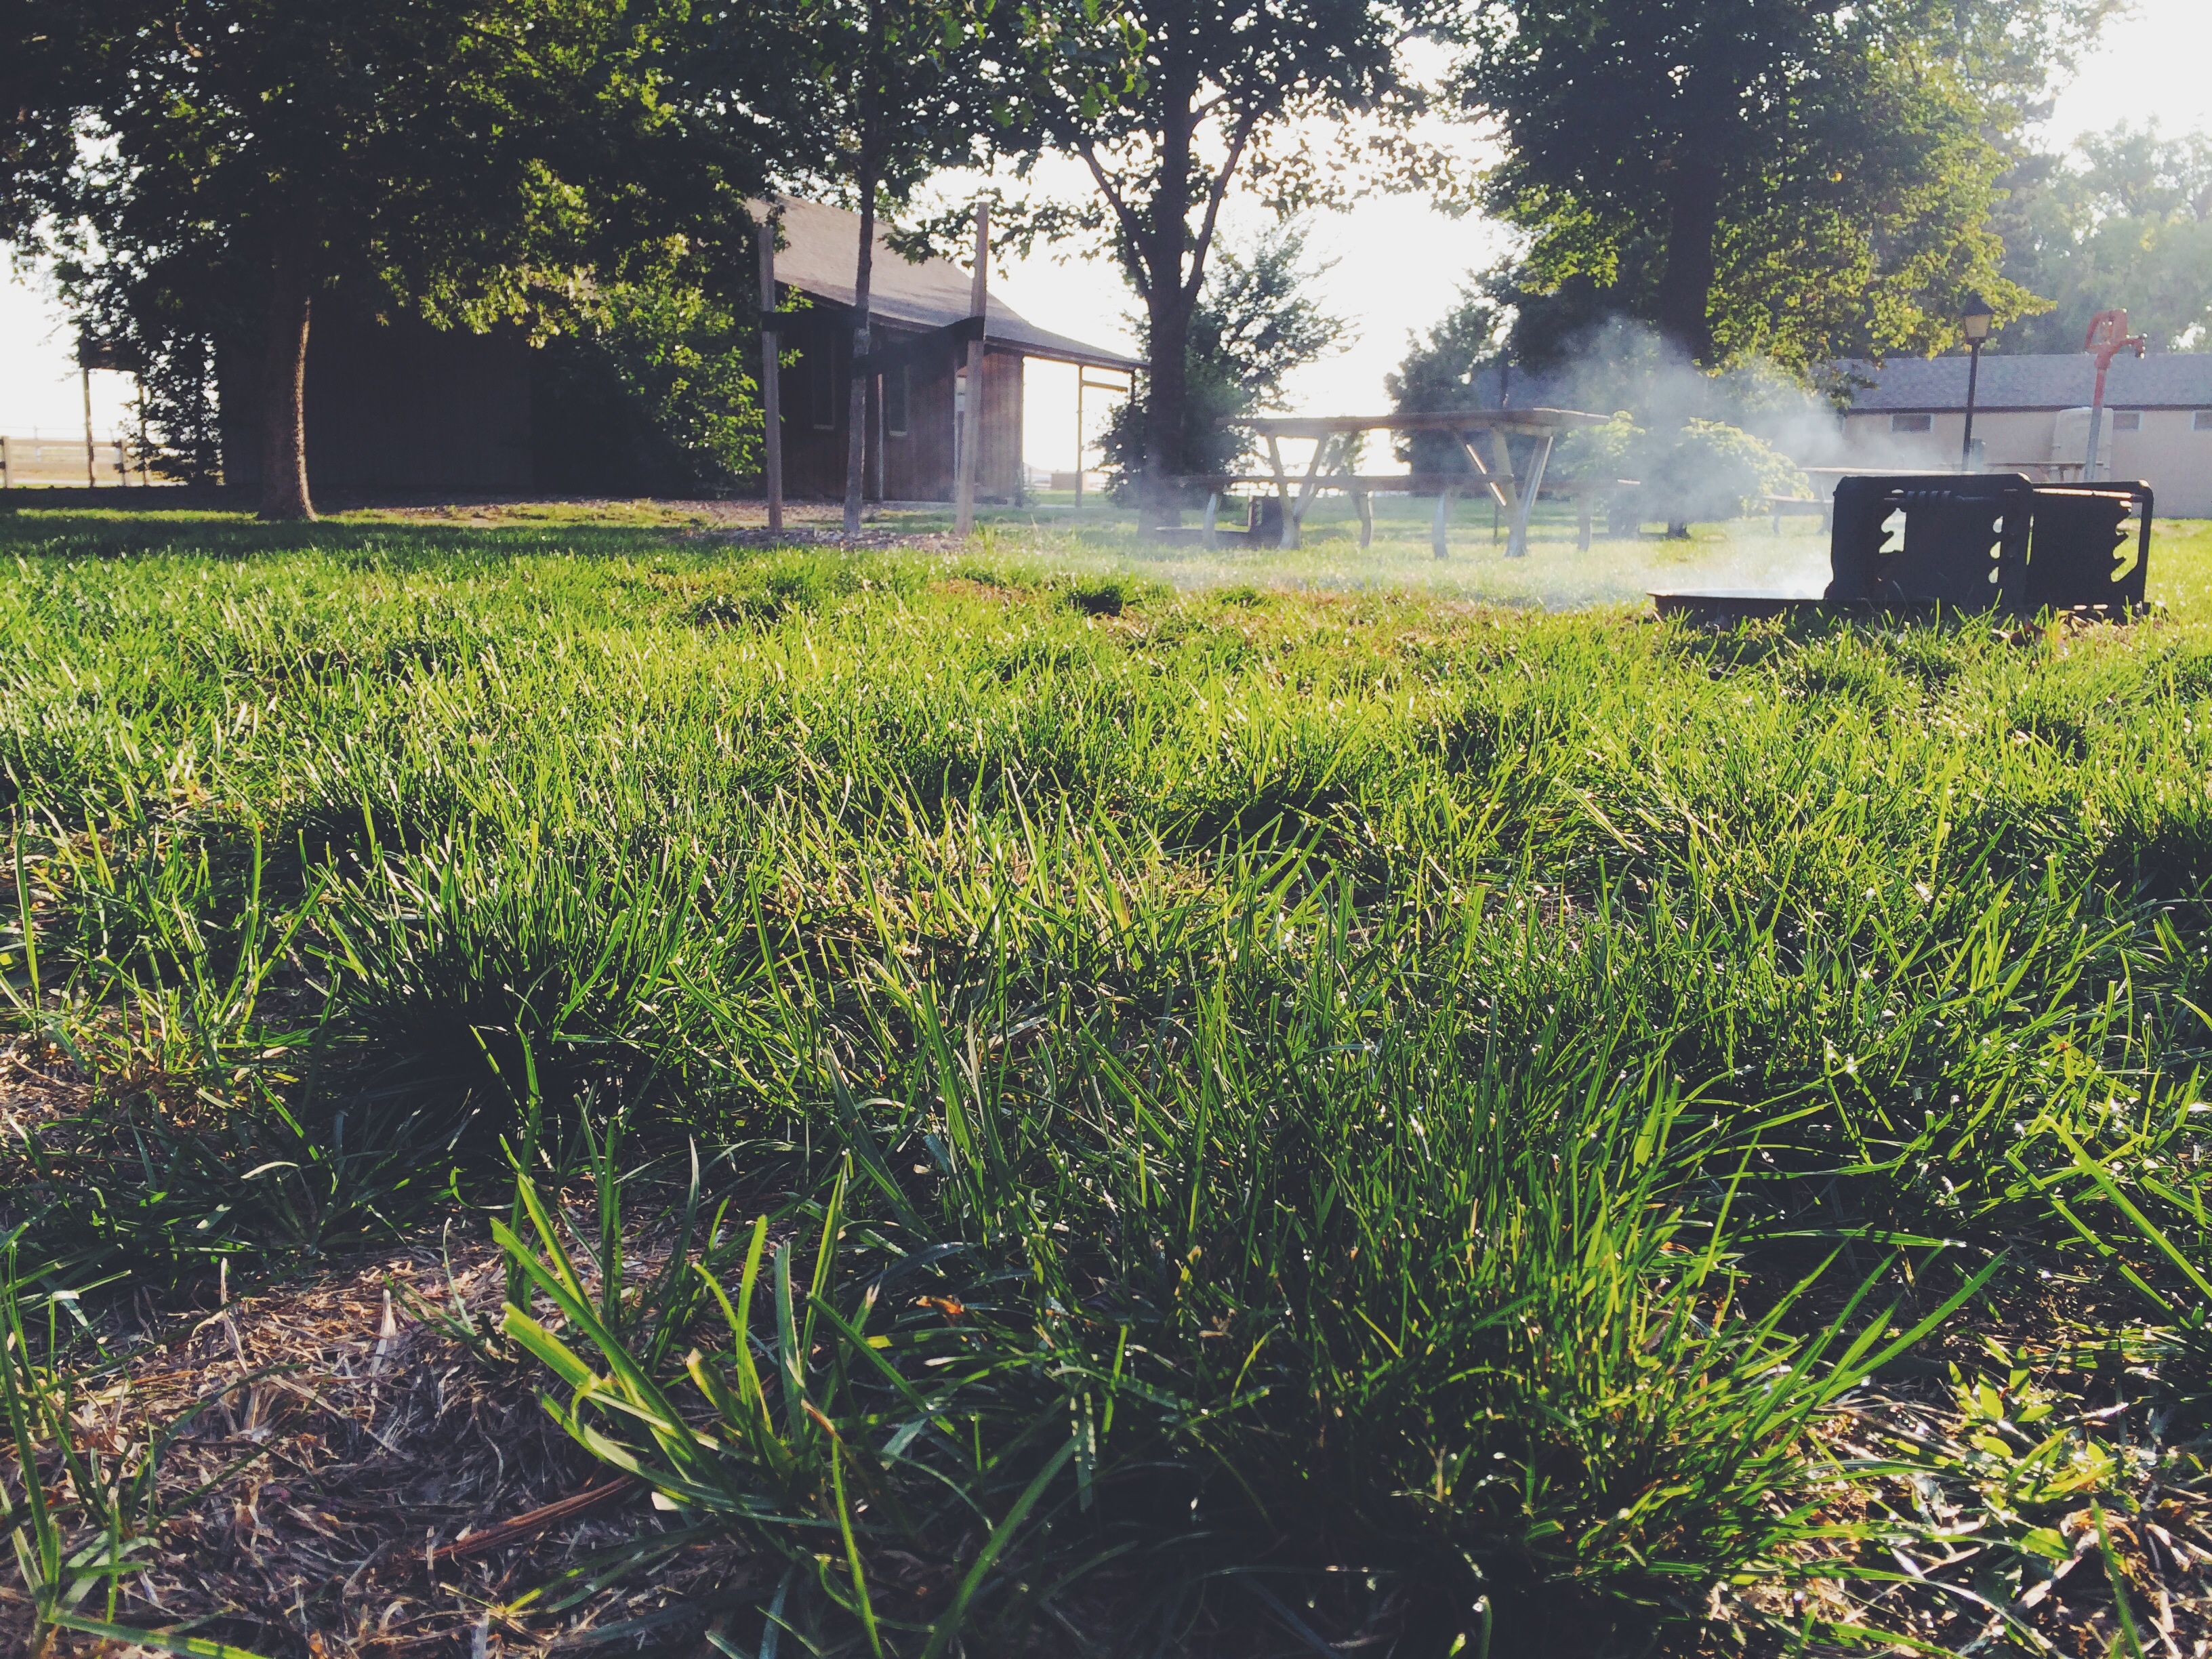
tree, grass, plant, field, farm, lawn, meadow, flower, green, crop, backyard, soil, agriculture, garden, shrub, yard, rural area, grass family